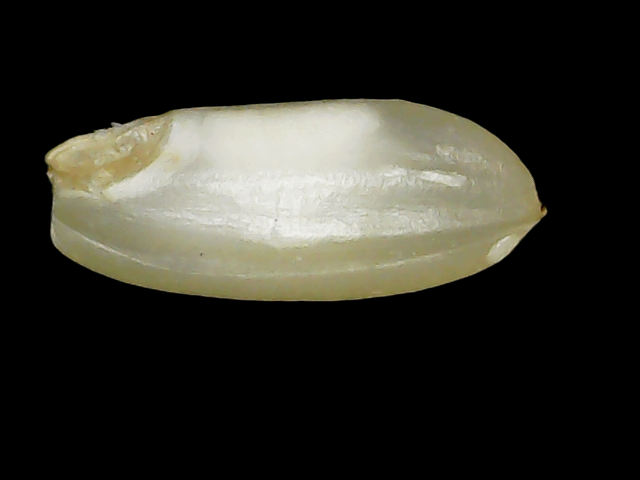
Rice variety: Binadhan10